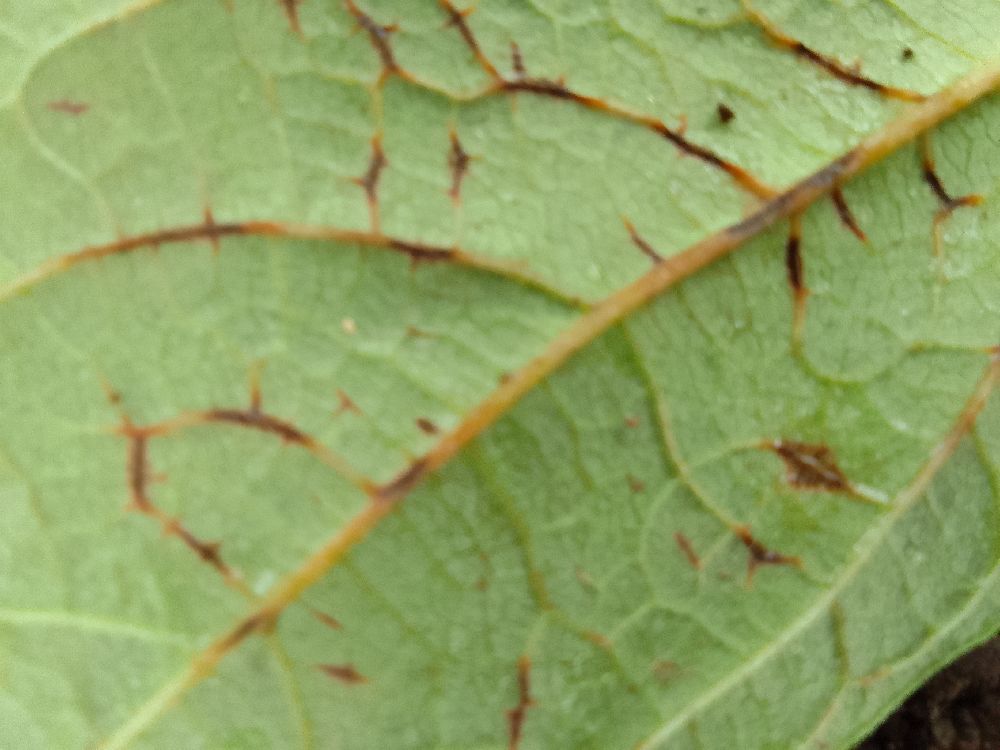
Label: anthracnose